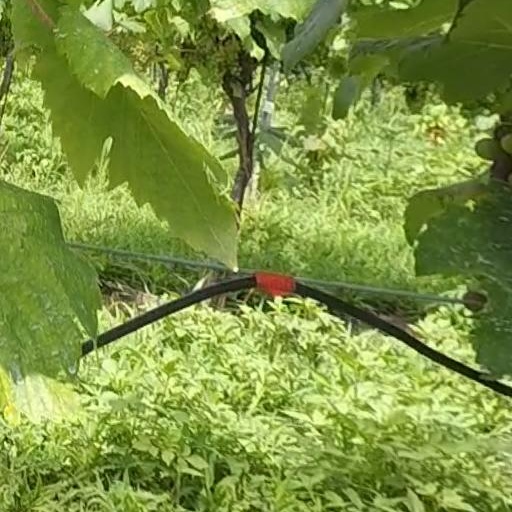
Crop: grape